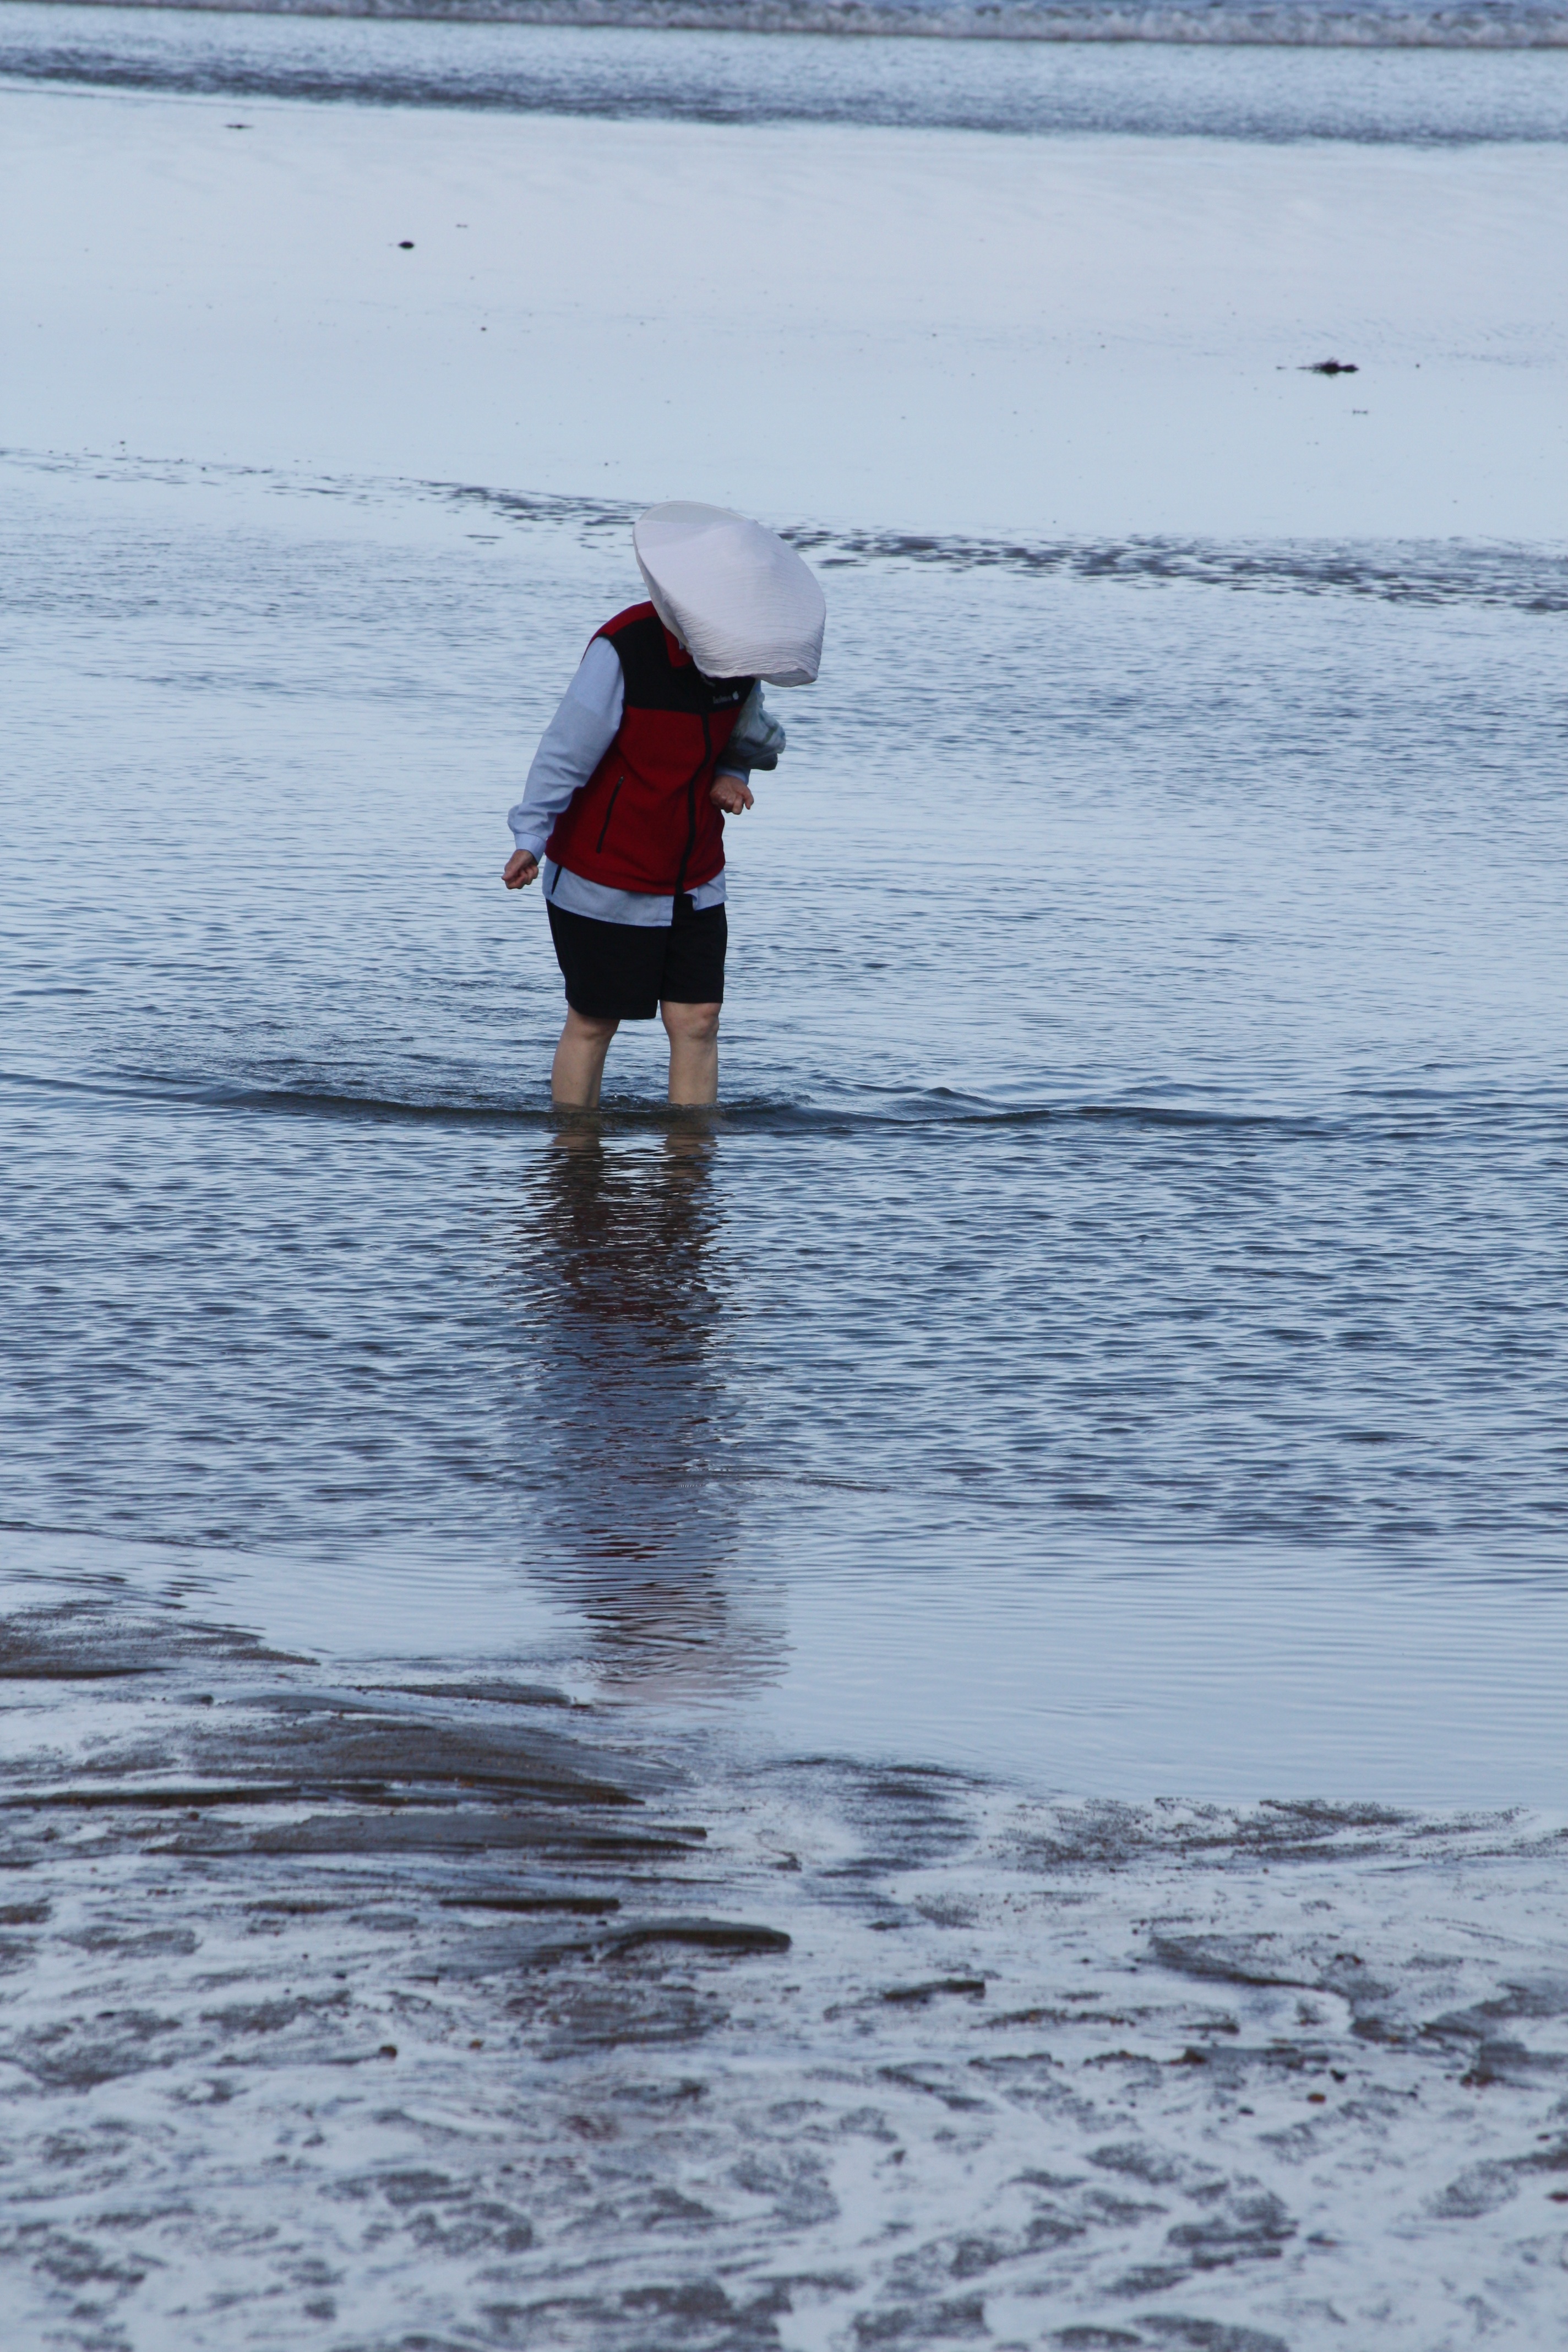
beach, sea, water, sand, ocean, snow, winter, woman, shore, wave, france, ice, season, biarritz